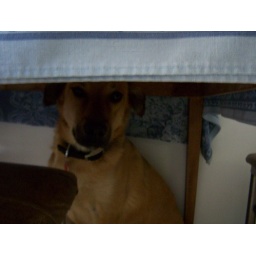
Buster, under the kitchen table